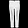
Label: Trouser